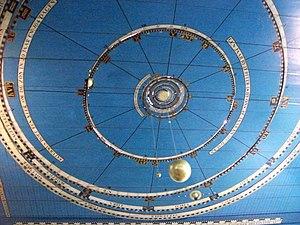
Cet article recense les sites inscrits au patrimoine mondial aux Pays-Bas.